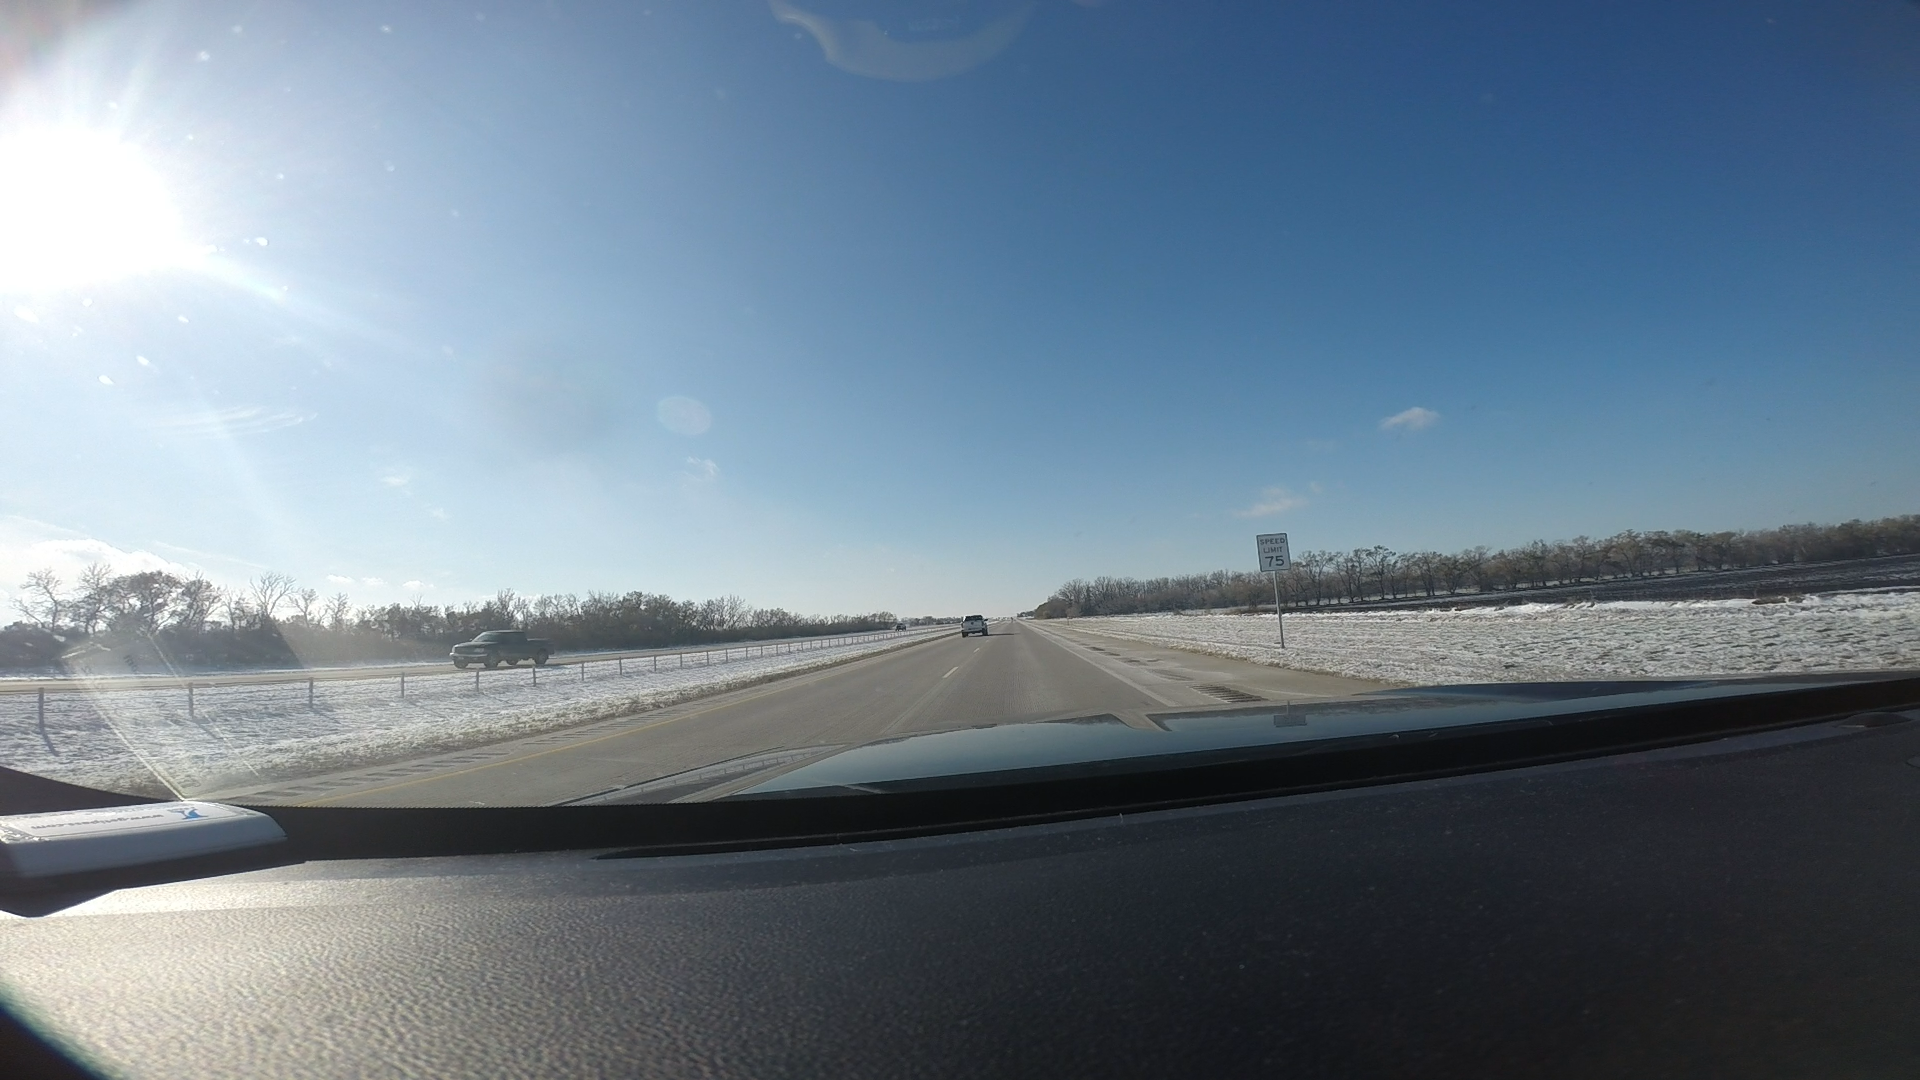
Speed limit sign label: mph75